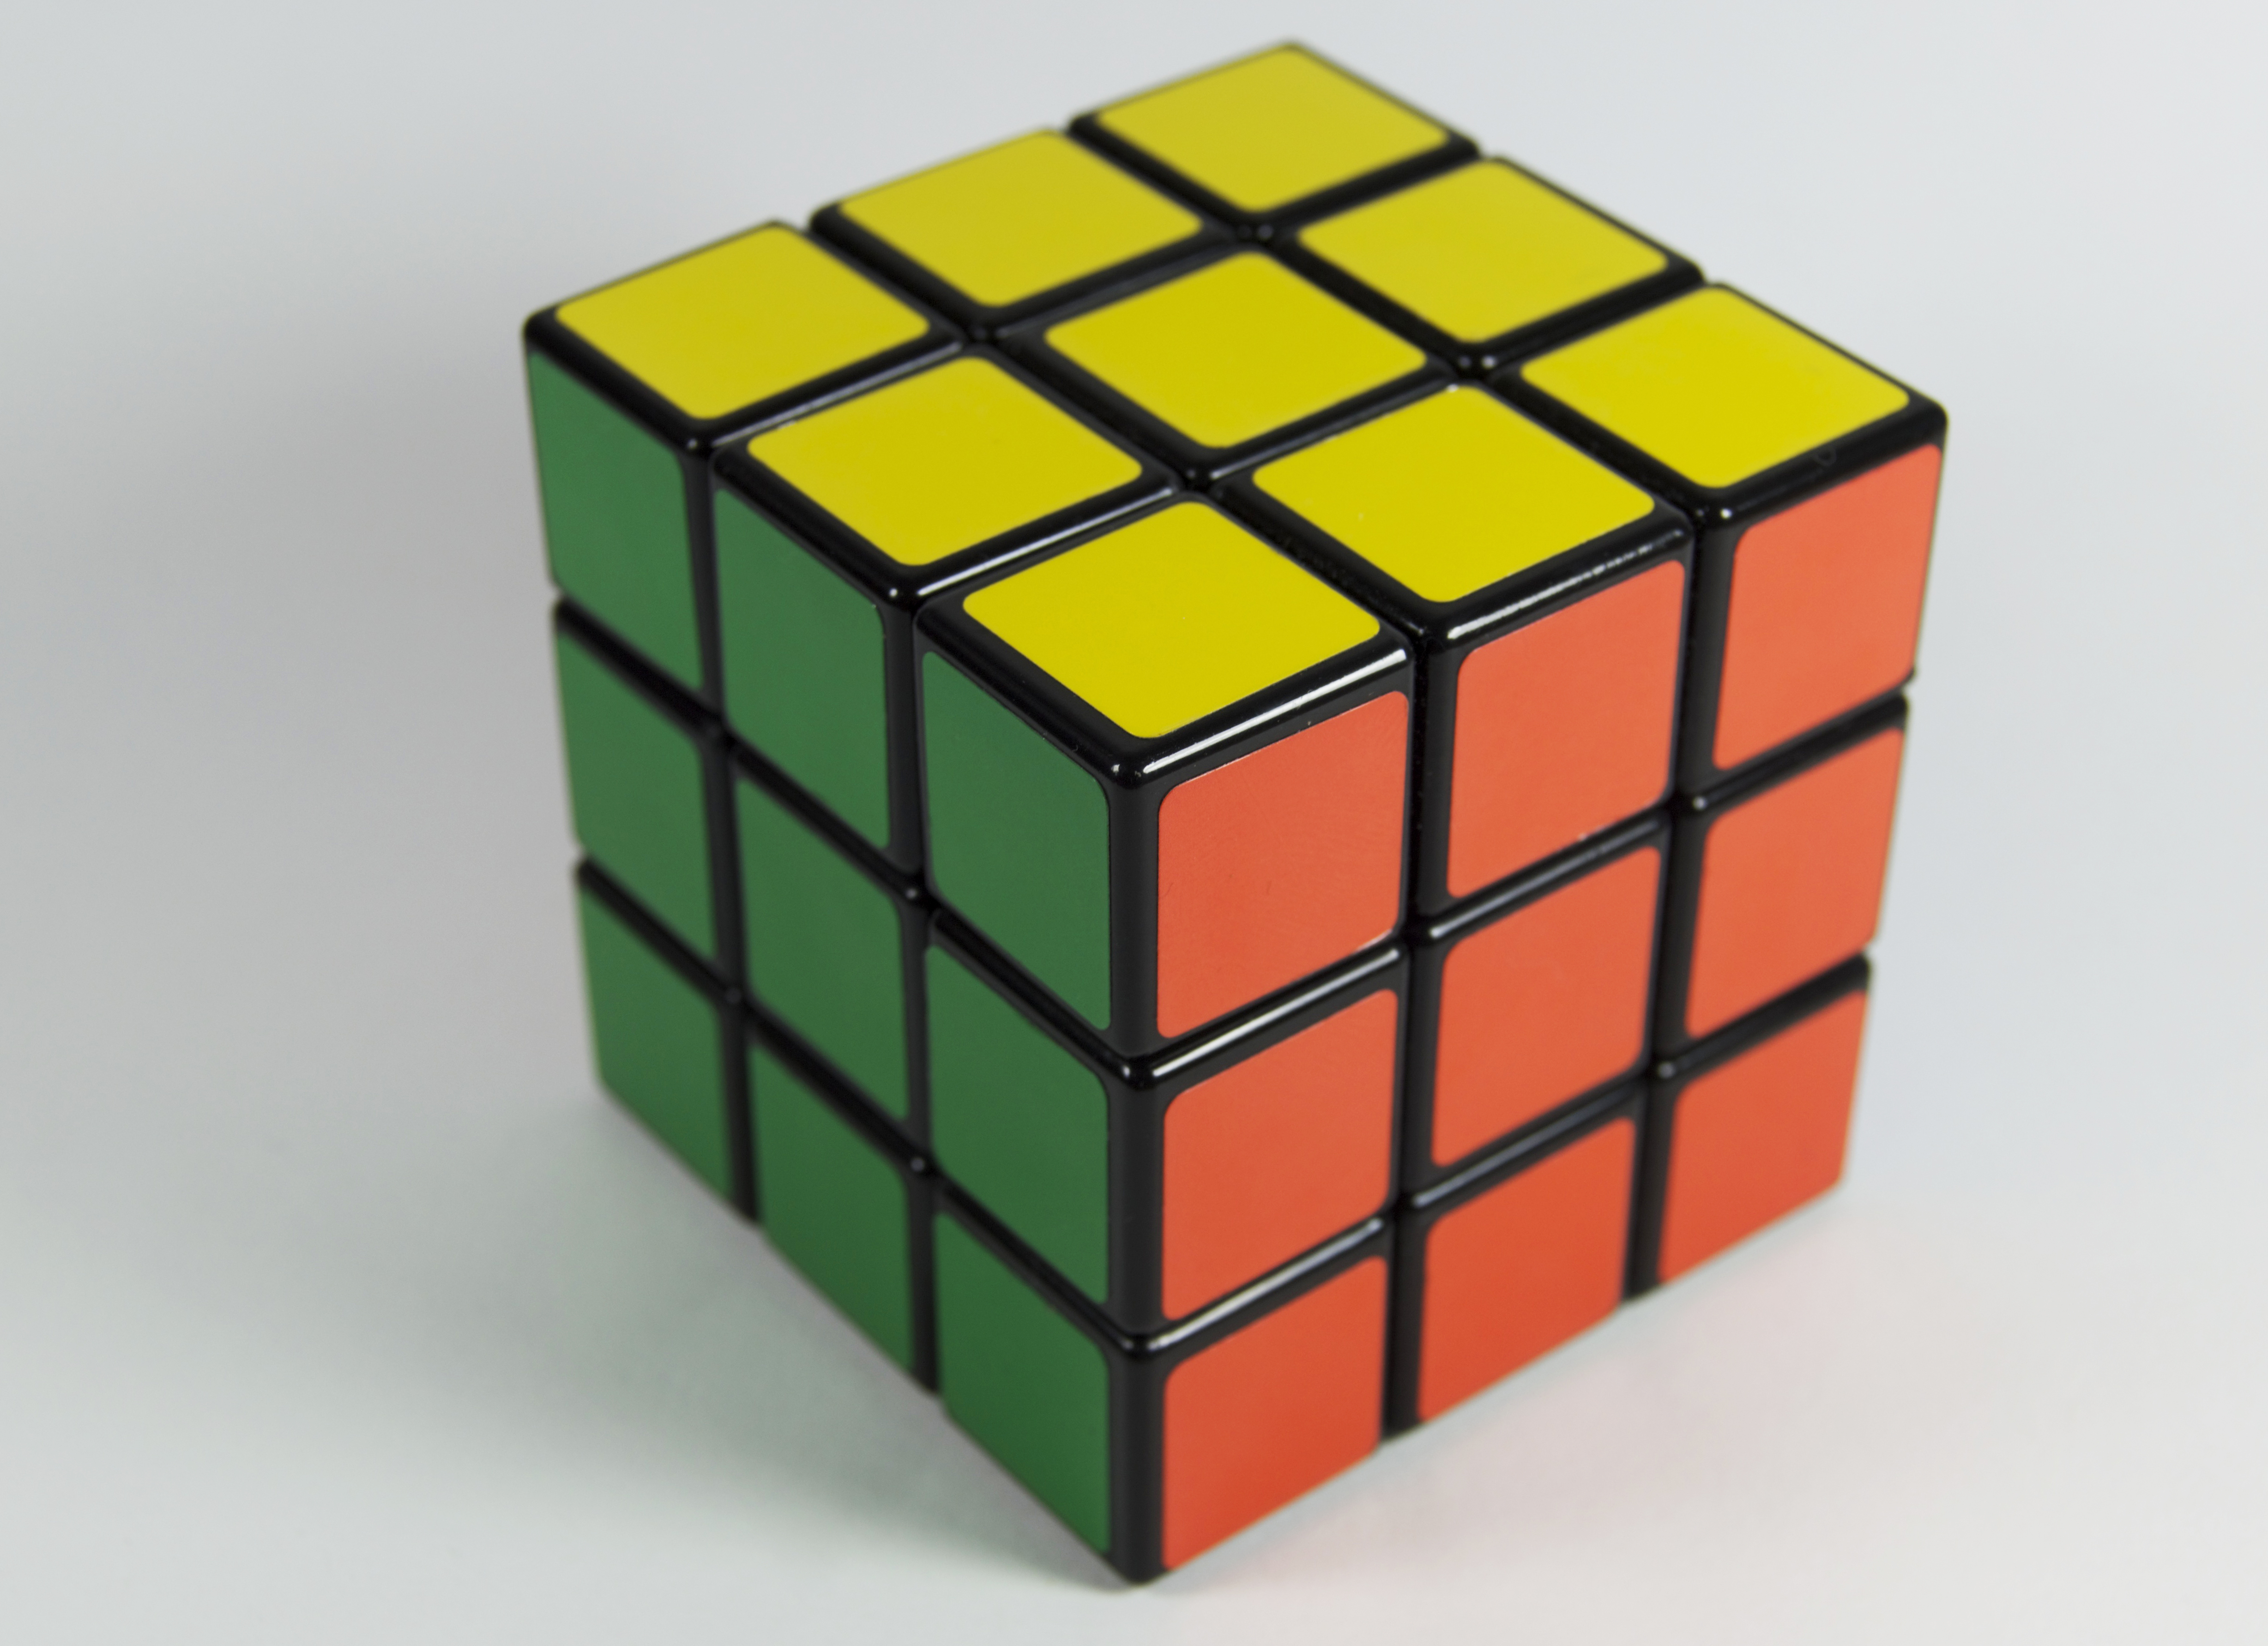
game, play, color, square, colorful, leisure, toy, math, font, brain, mathematics, cube, puzzle, problem, rubik, solution, intelligence, dice, rubik's cube, dimensional, logic, solving, mechanical puzzle